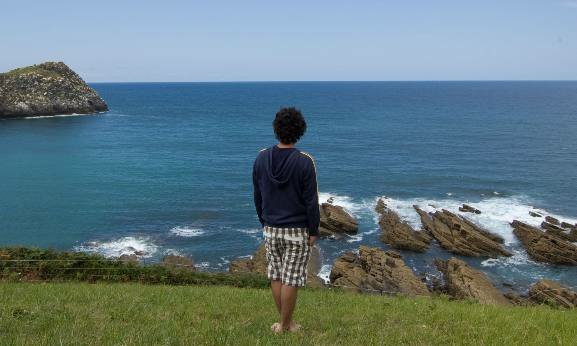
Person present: Yes